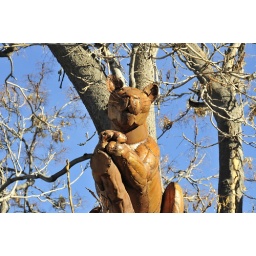
tin cat in a tree